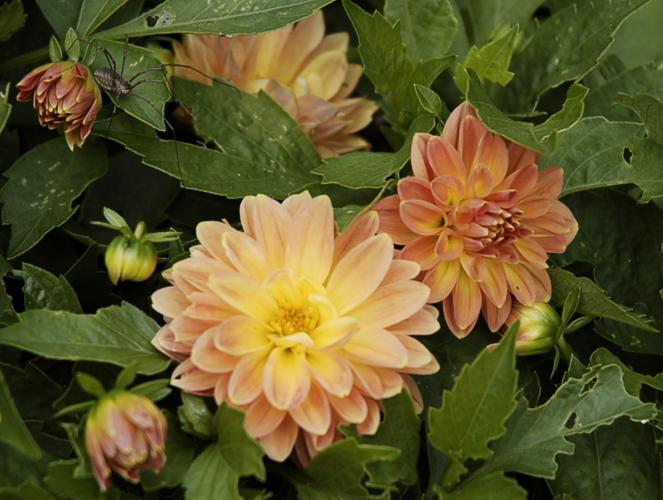
Label: pink-yellow dahlia?